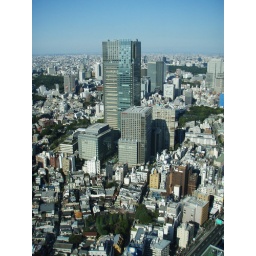
New set of office towers in Roppongi just completed earlier this year.